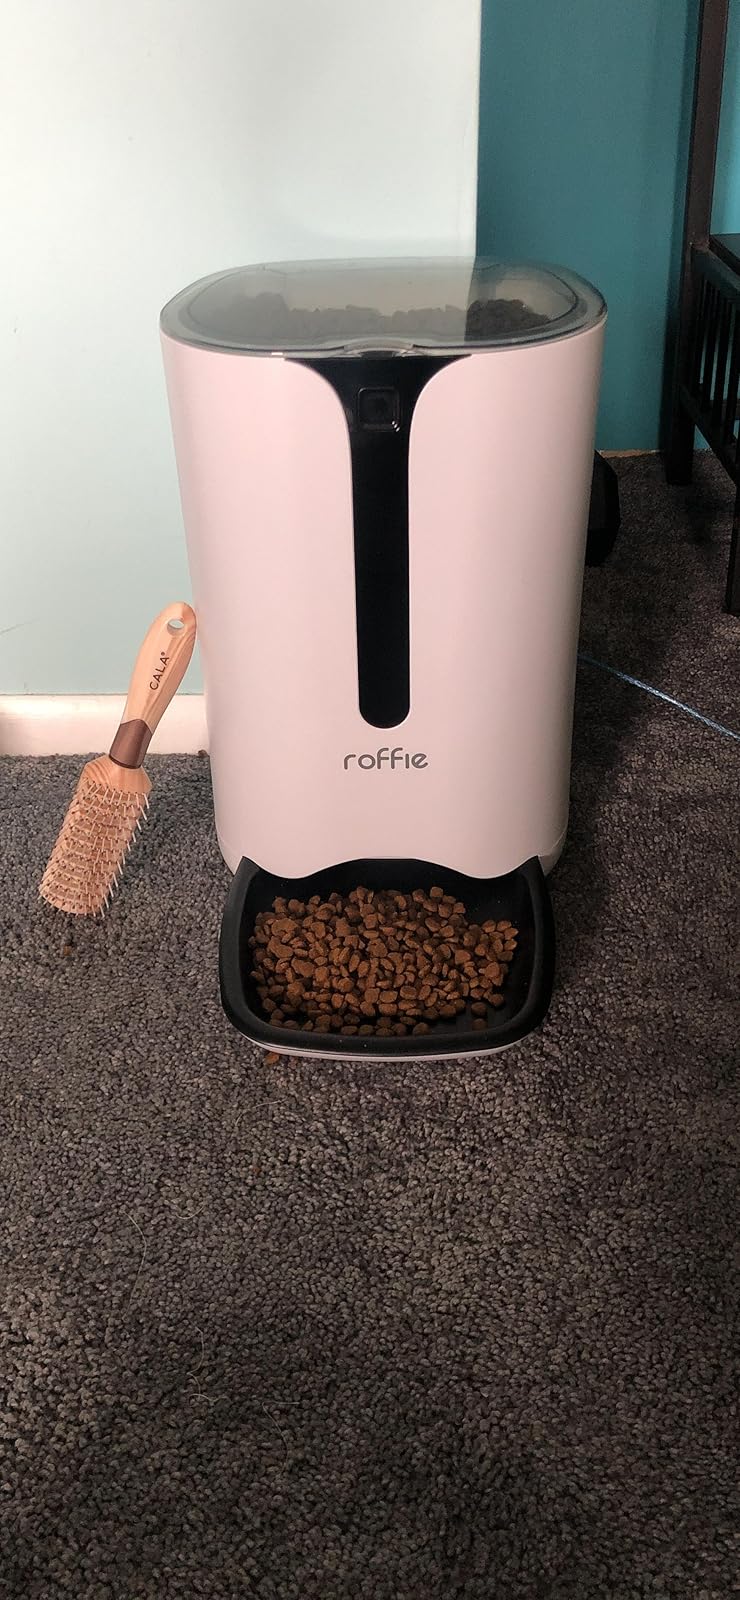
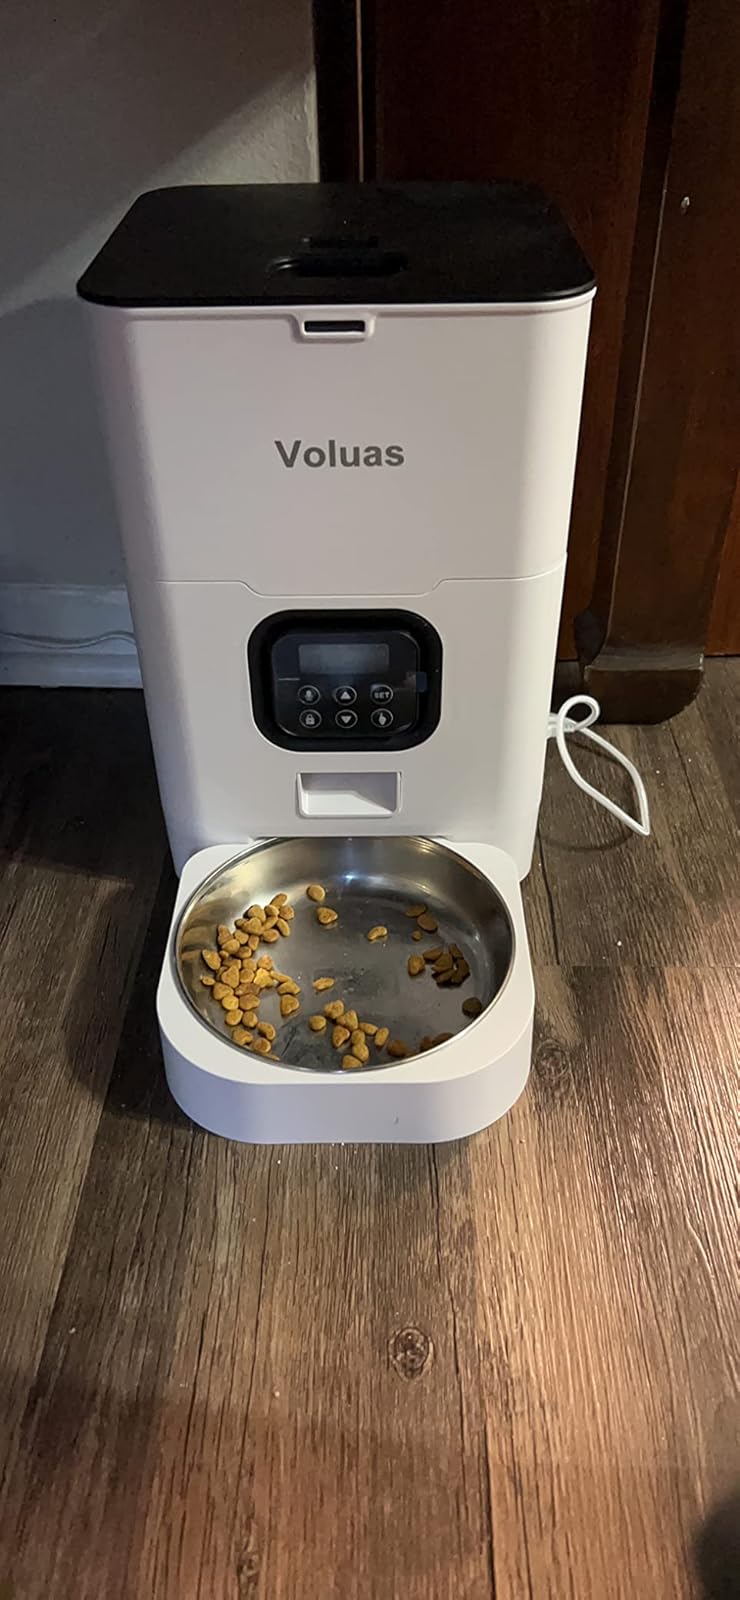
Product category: items_feeder
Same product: no